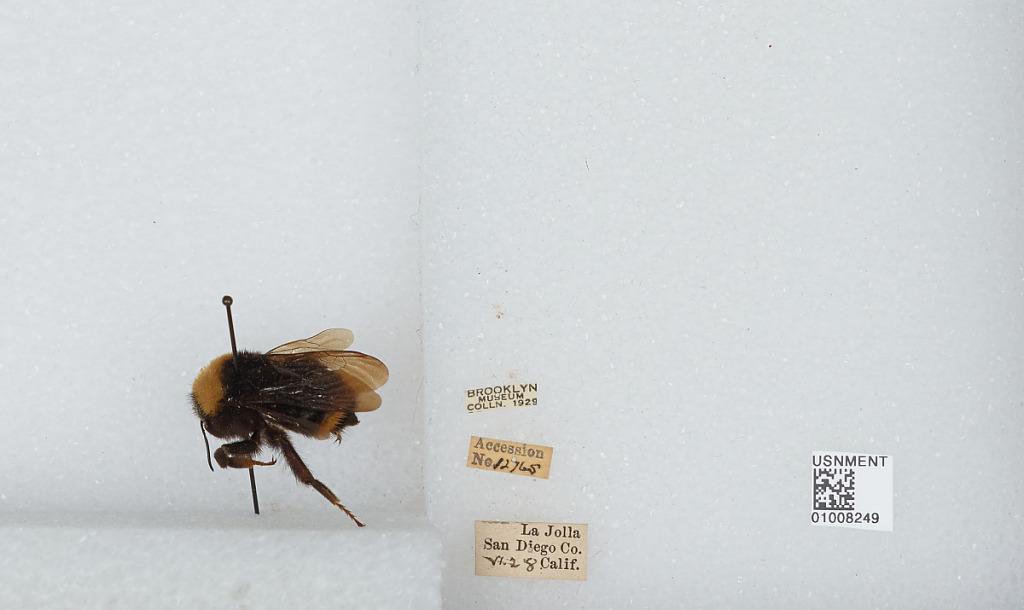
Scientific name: Bombus (Fervidobombus) californicus Smith
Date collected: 1928-6-
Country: United States
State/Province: California
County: San Diego
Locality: La Jolla
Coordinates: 32.84, -117.277